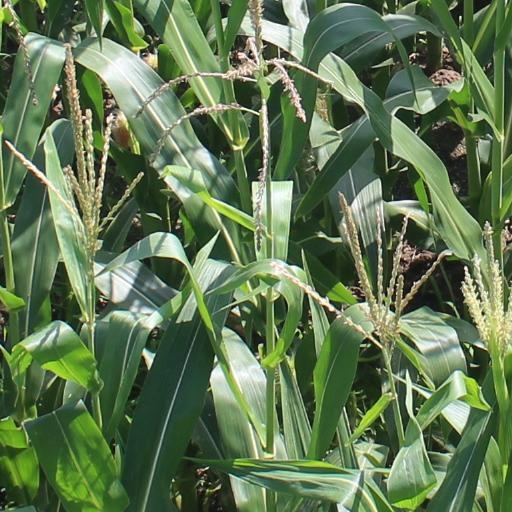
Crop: maize; corn